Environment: real
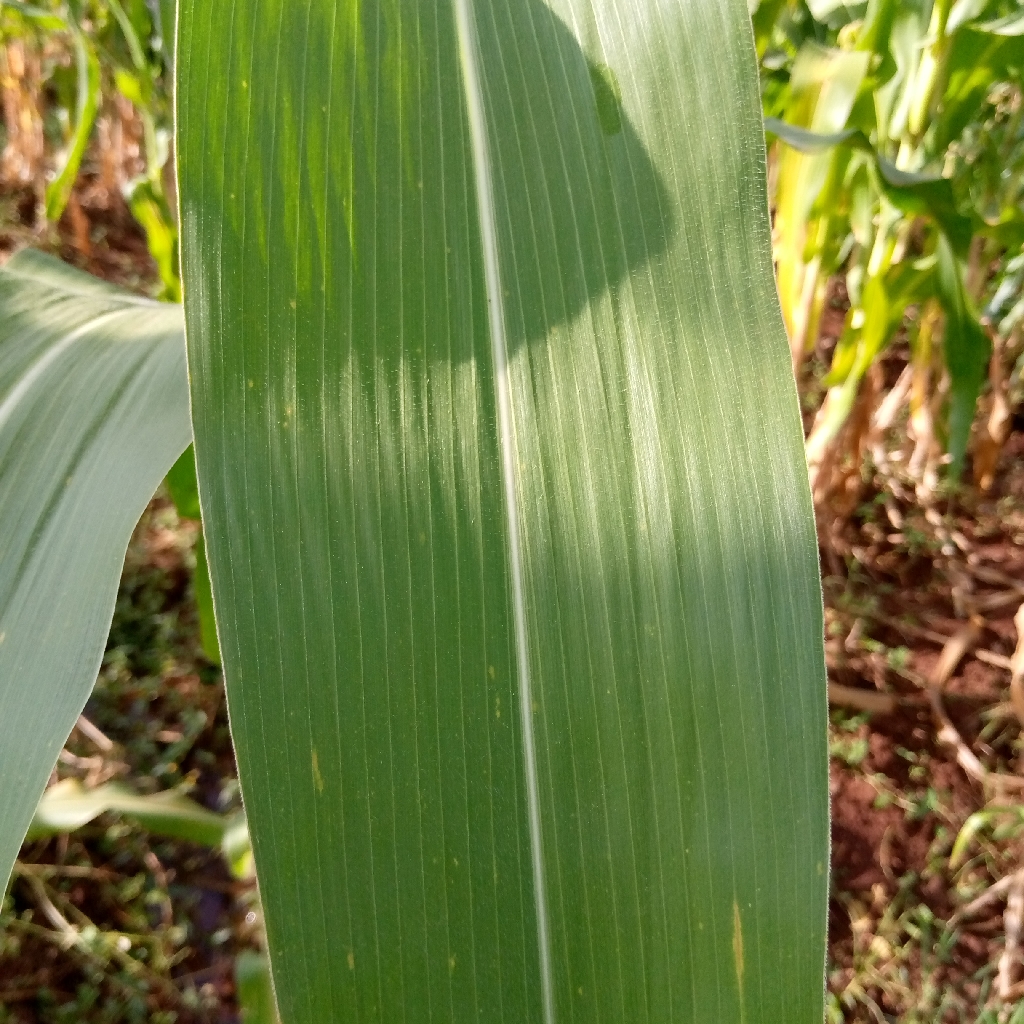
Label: healthy